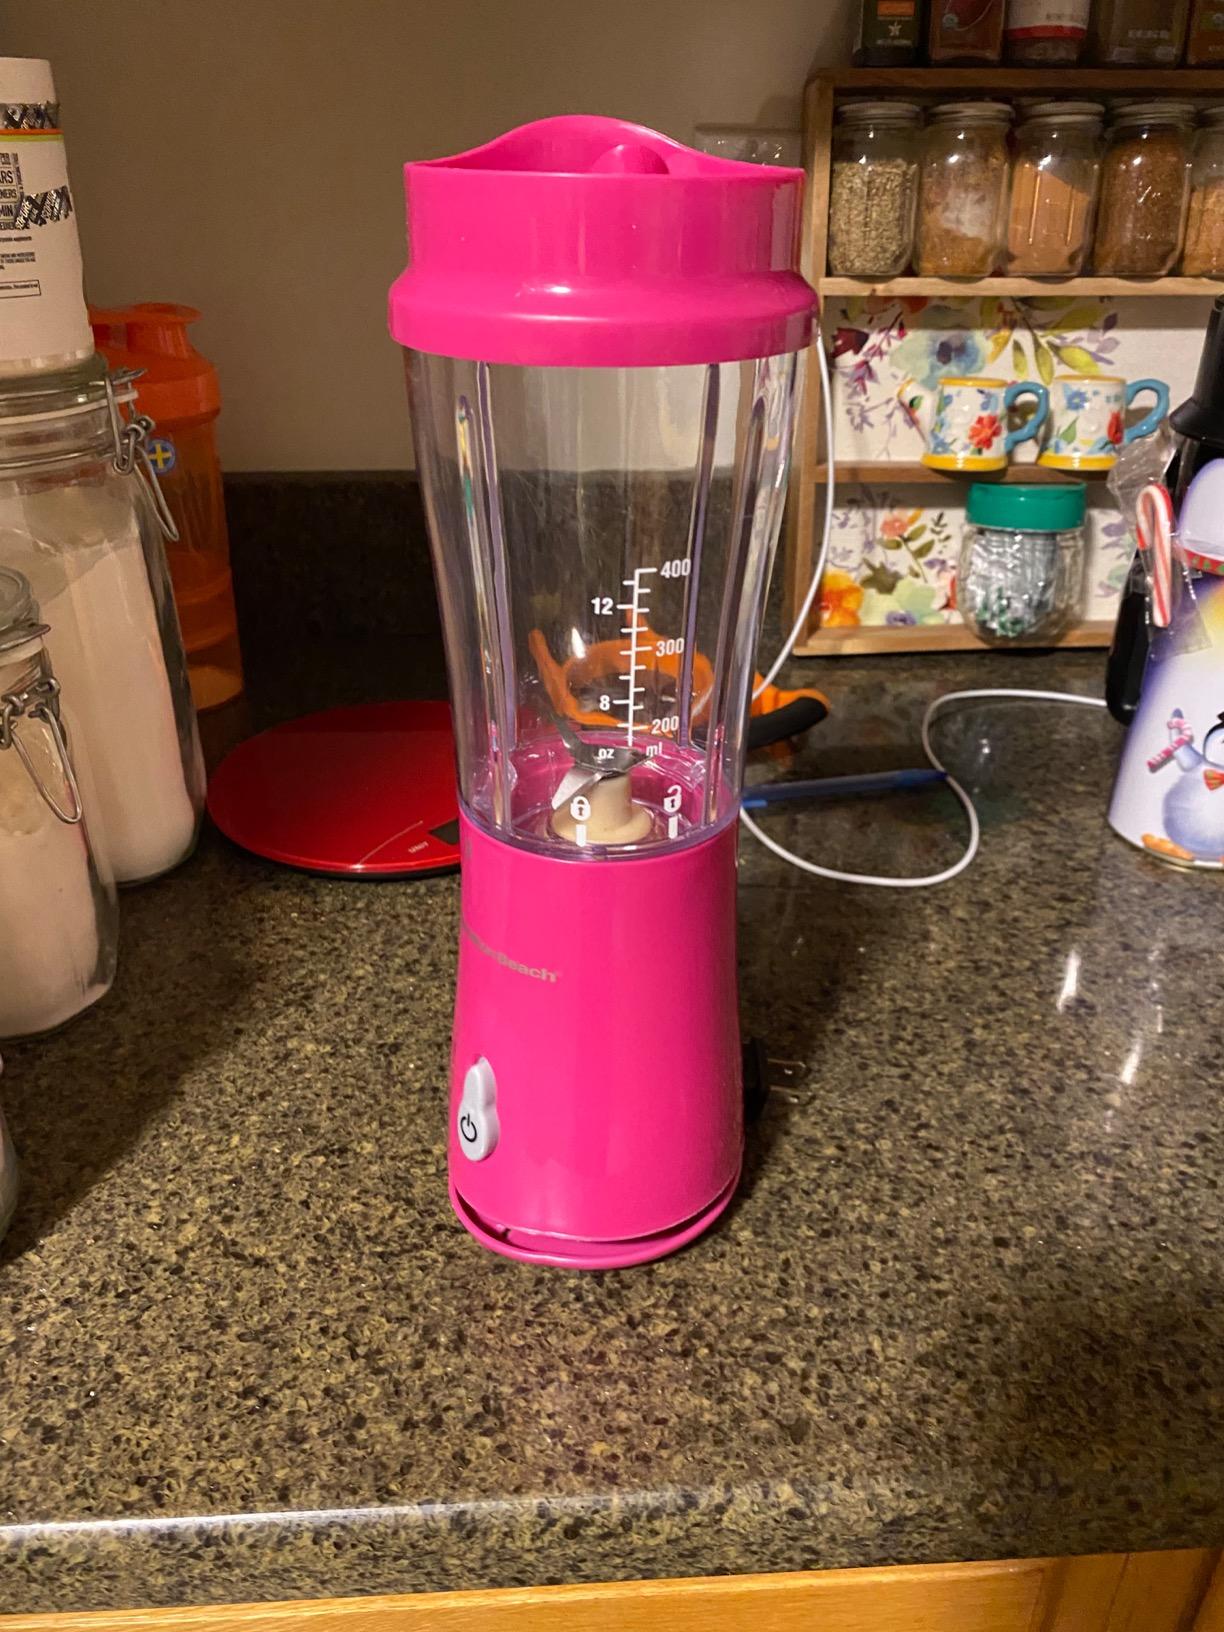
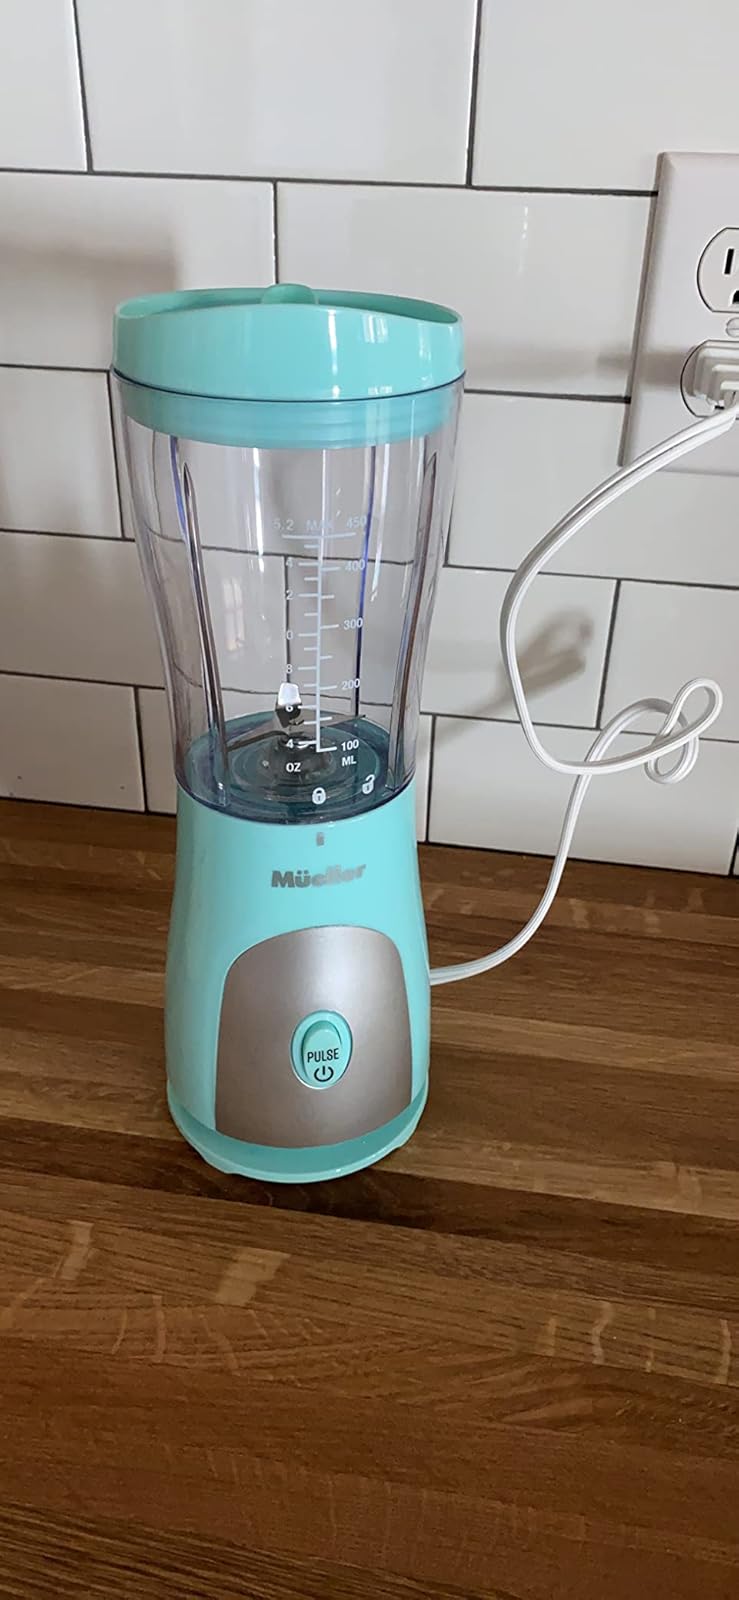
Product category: items_blender
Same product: no